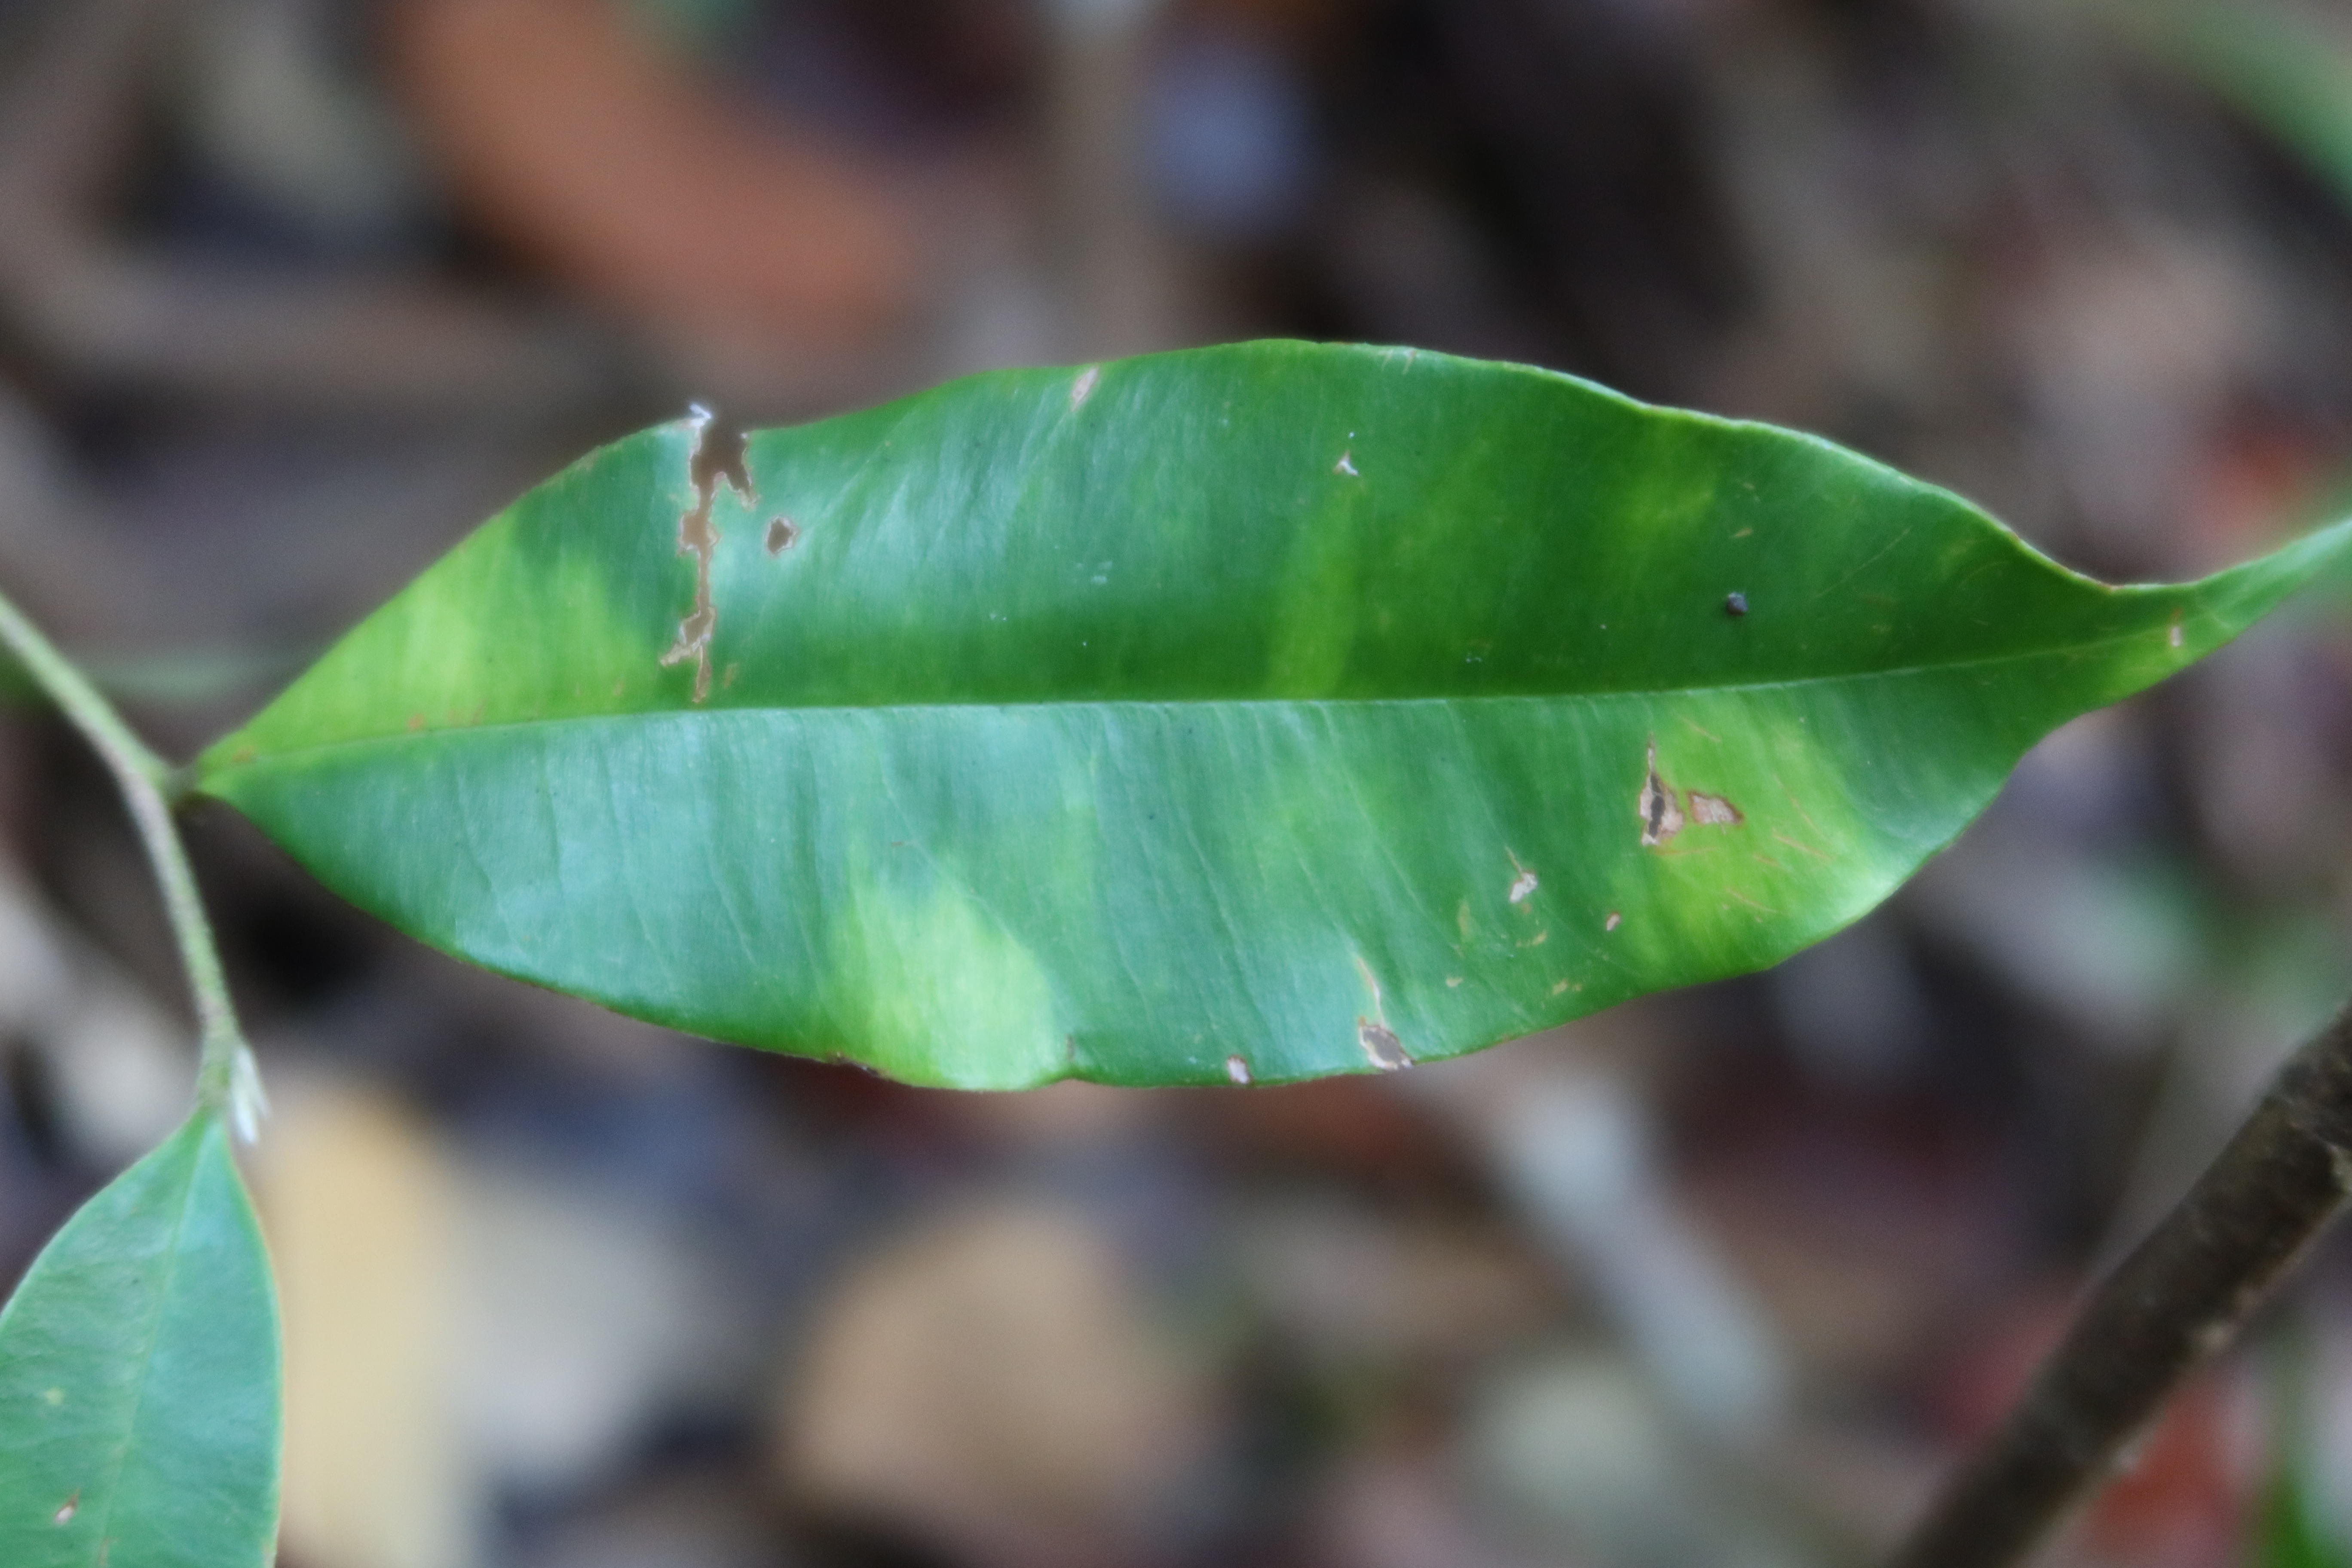
Label: Brown spots